Limoges

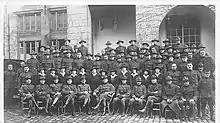
Yale Mobile Hospital Unit No. 39 stationed at the Limoges factory, Christmas, 1917

The porcelain industry started to develop, favoured by the presence of kaolinite which was discovered near Limoges in 1768 (near St Yrieix, south-west of Limoges). Many of the inhabitants became employed in the new sector or in connected activities (including the lumbering of wood needed for firing the porcelain) in manufacture and exporting needed for European distribution of Limoges Boxes, dinnerware, and other porcelain wares. Because the Limousin region has had a long history of breeding (Baronet sheep and Limousine cows), the leather industry also settled in and around Limoges along the banks of the Vienne–the river providing the necessary water and power. Factories in Limoges and St Junien still produce luxury leather shoes, gloves, and bags.